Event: Nepal Earthquake
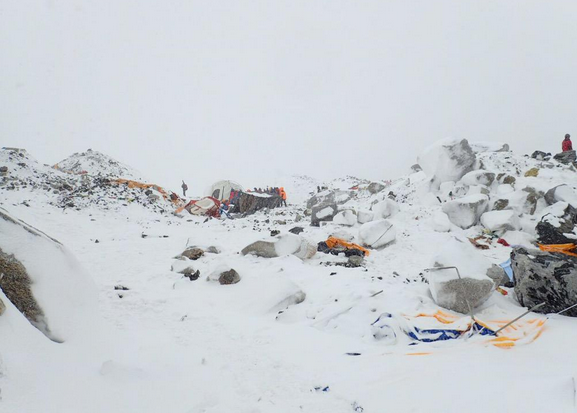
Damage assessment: damage